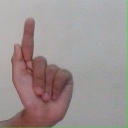
अक्षर: ळ